Coronation of the pharaoh

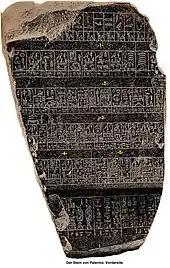
The Palermo stone

The coronation feast was not one event but rather a long lasting process including several festivals, rites and ceremonies lasting up to a full year. For this reason, Egyptologists today describe the year that a new pharaoh accessed to power as the "year of the coronation".